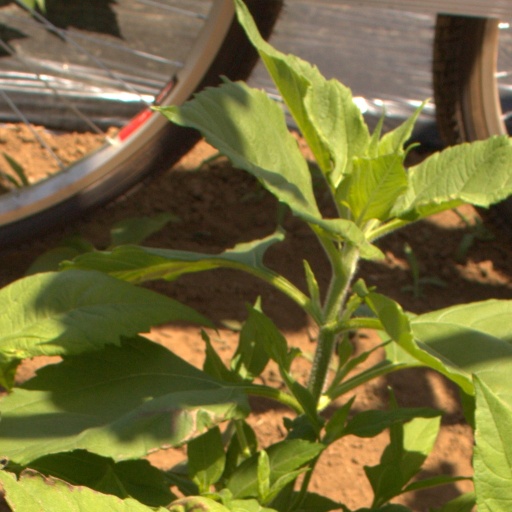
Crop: Jerusalem artichoke